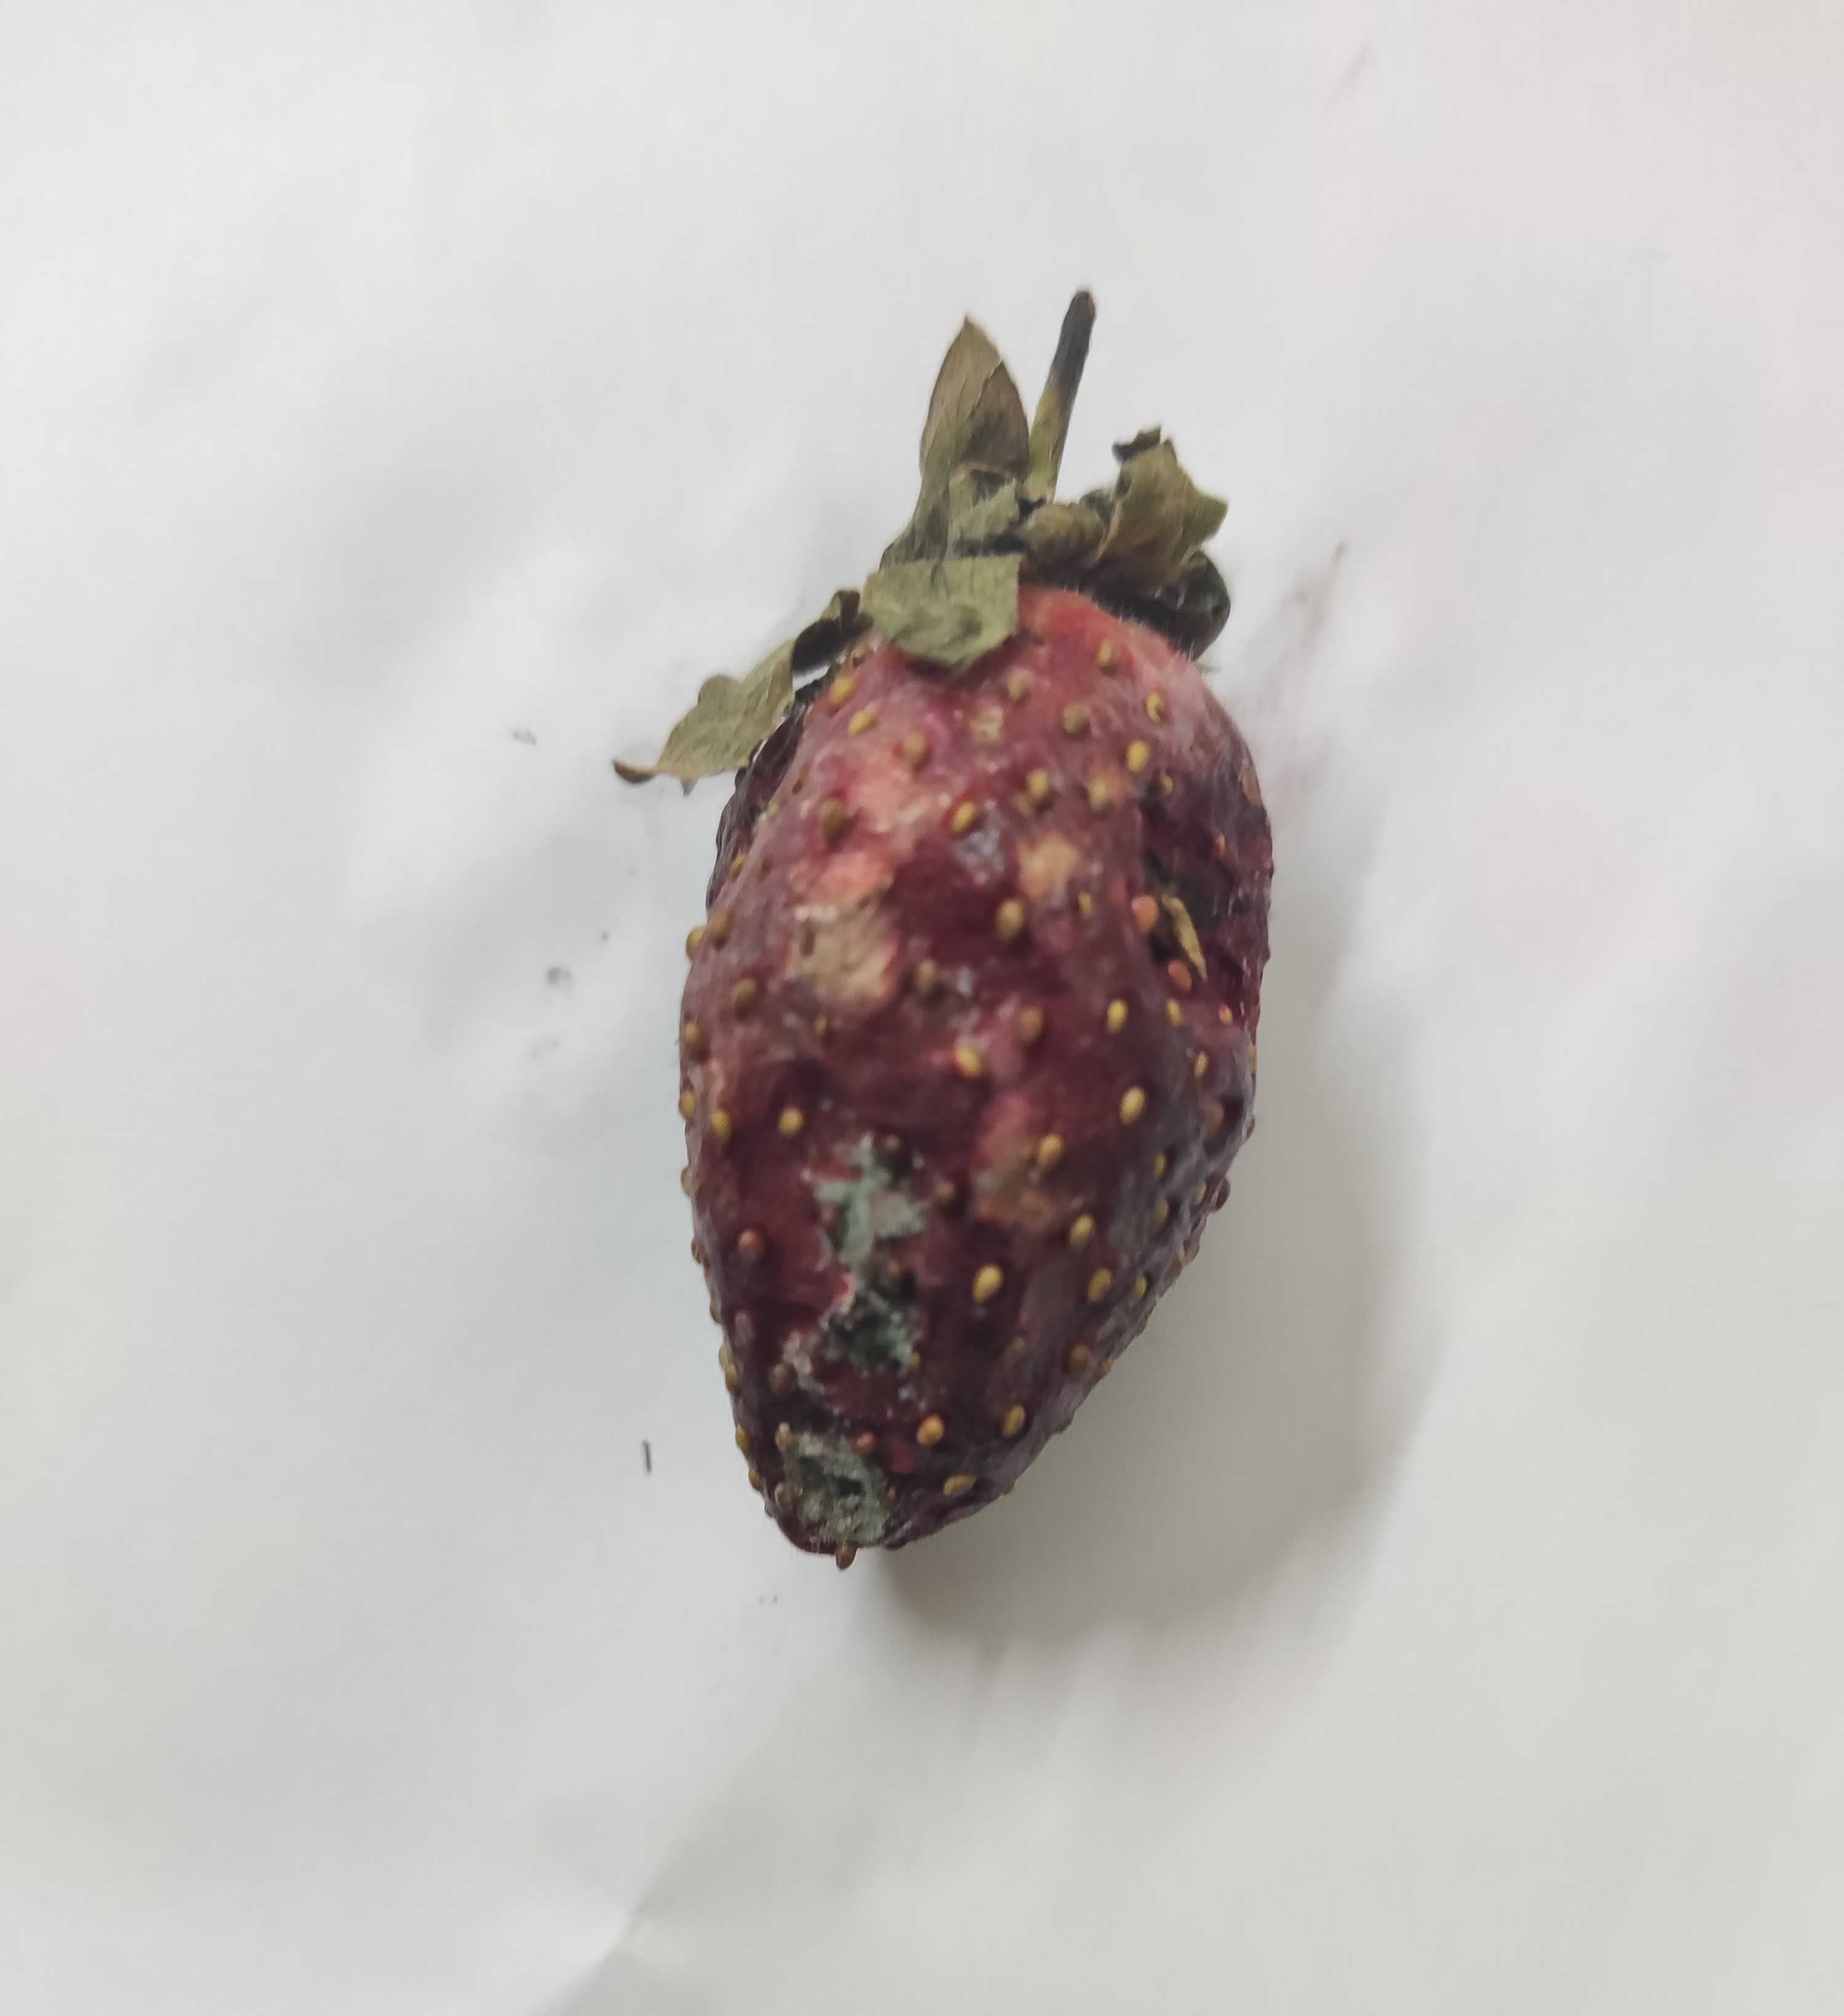
Fruit: strawberry
Condition: rotten